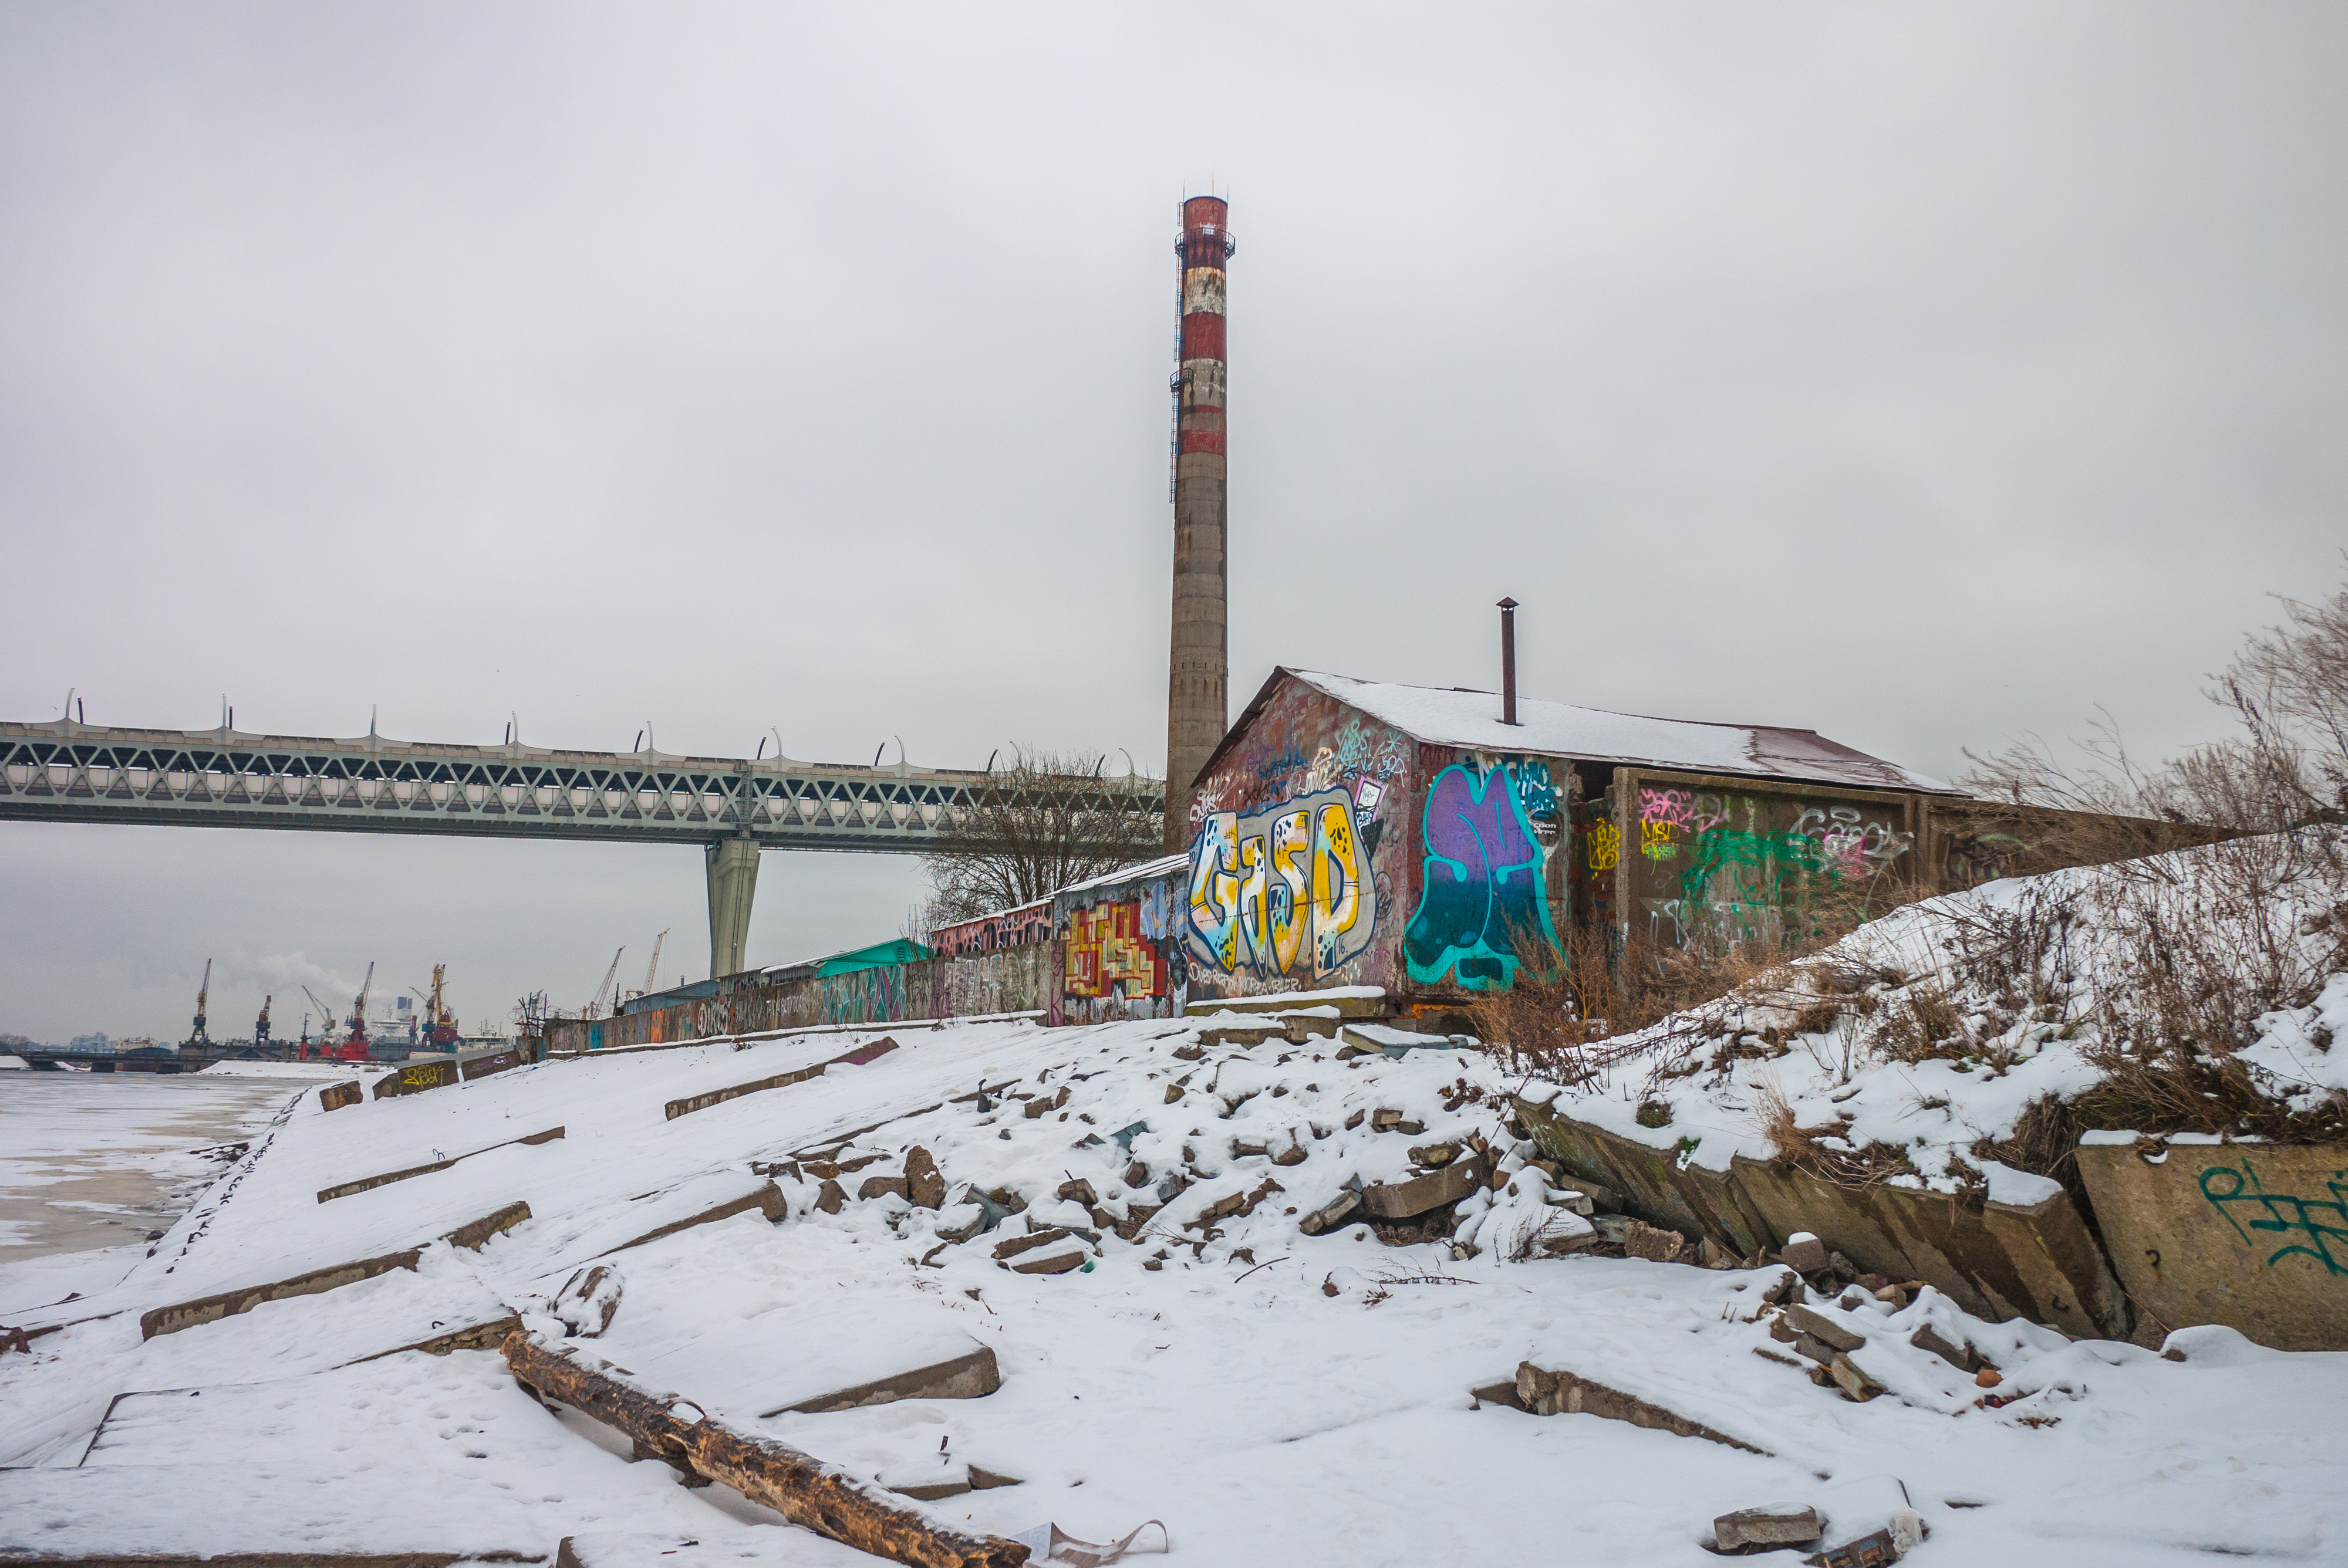
image, winter, freezing, snow, bridge, girder bridge, geological phenomenon, graffiti, fixed link, beam bridge, precipitation, box girder bridge